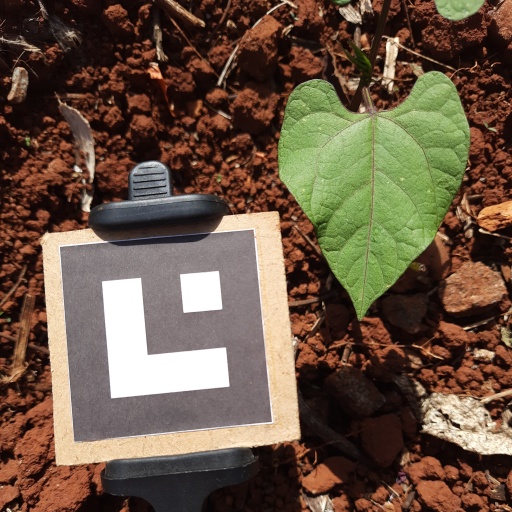
Observations: wavy surface, no eating holes, under sunlight